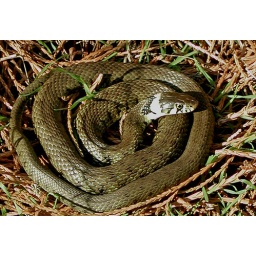
I came across this old boy sunbathing under a pine tree in Thetford Forest